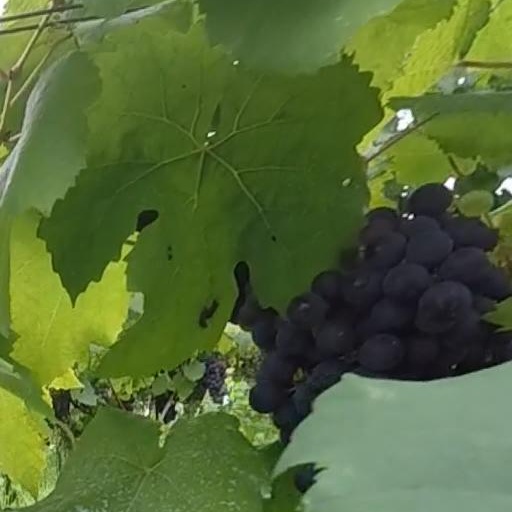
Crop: grape